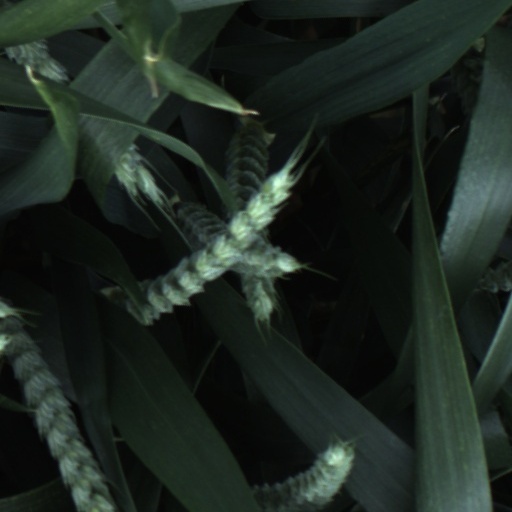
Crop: wheat